Windsor Locks, Connecticut, tornado

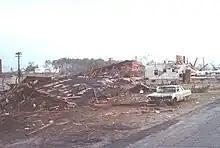
Destroyed houses in Windsor Locks. Image by Windsor Locks Fire Department.

The Windsor Locks, Connecticut tornado was a destructive tornado that struck the towns of Windsor, Windsor Locks, and Suffield, Connecticut, and Feeding Hills, Massachusetts, on Wednesday, October 3, 1979. The short-lived but intense tornado struck without warning and caused three deaths and 500 injuries along its track. It received a rating of F4 on the Fujita scale, one of only three F4 tornadoes in Connecticut's history.